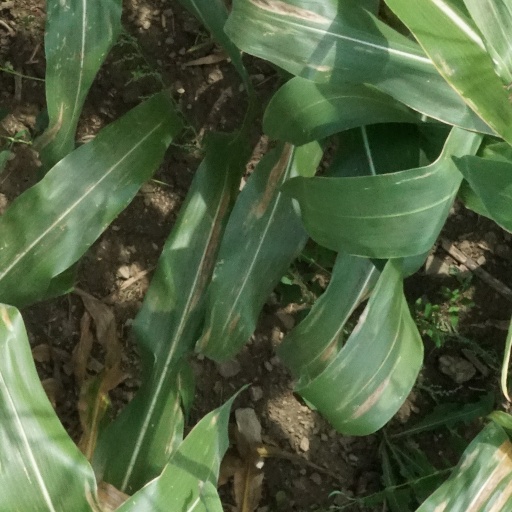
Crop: maize; corn